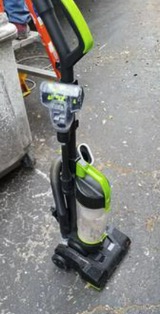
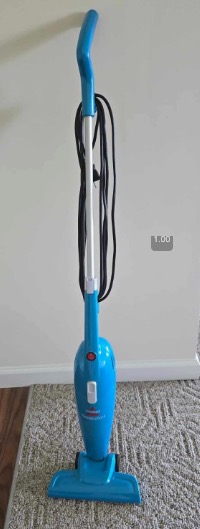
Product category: items_vacuum
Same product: no